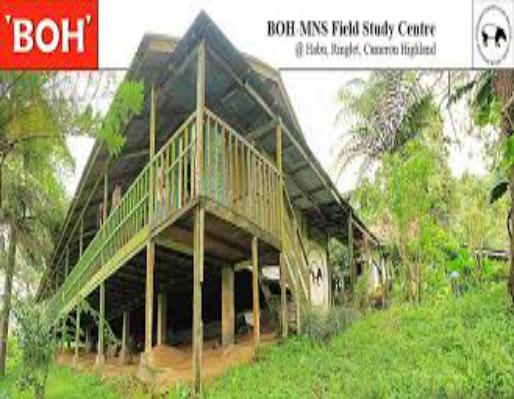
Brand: BOH Plantations
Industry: Others